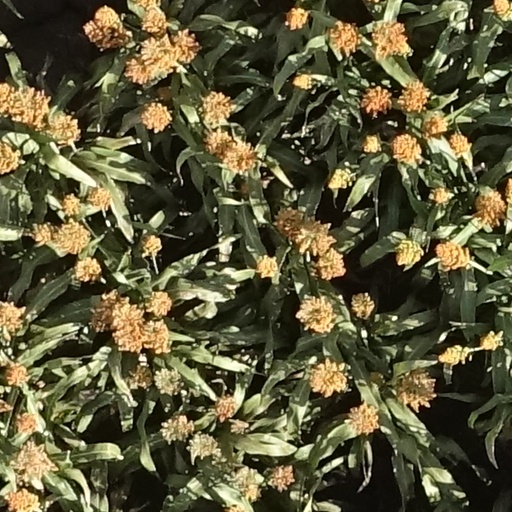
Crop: sorghum